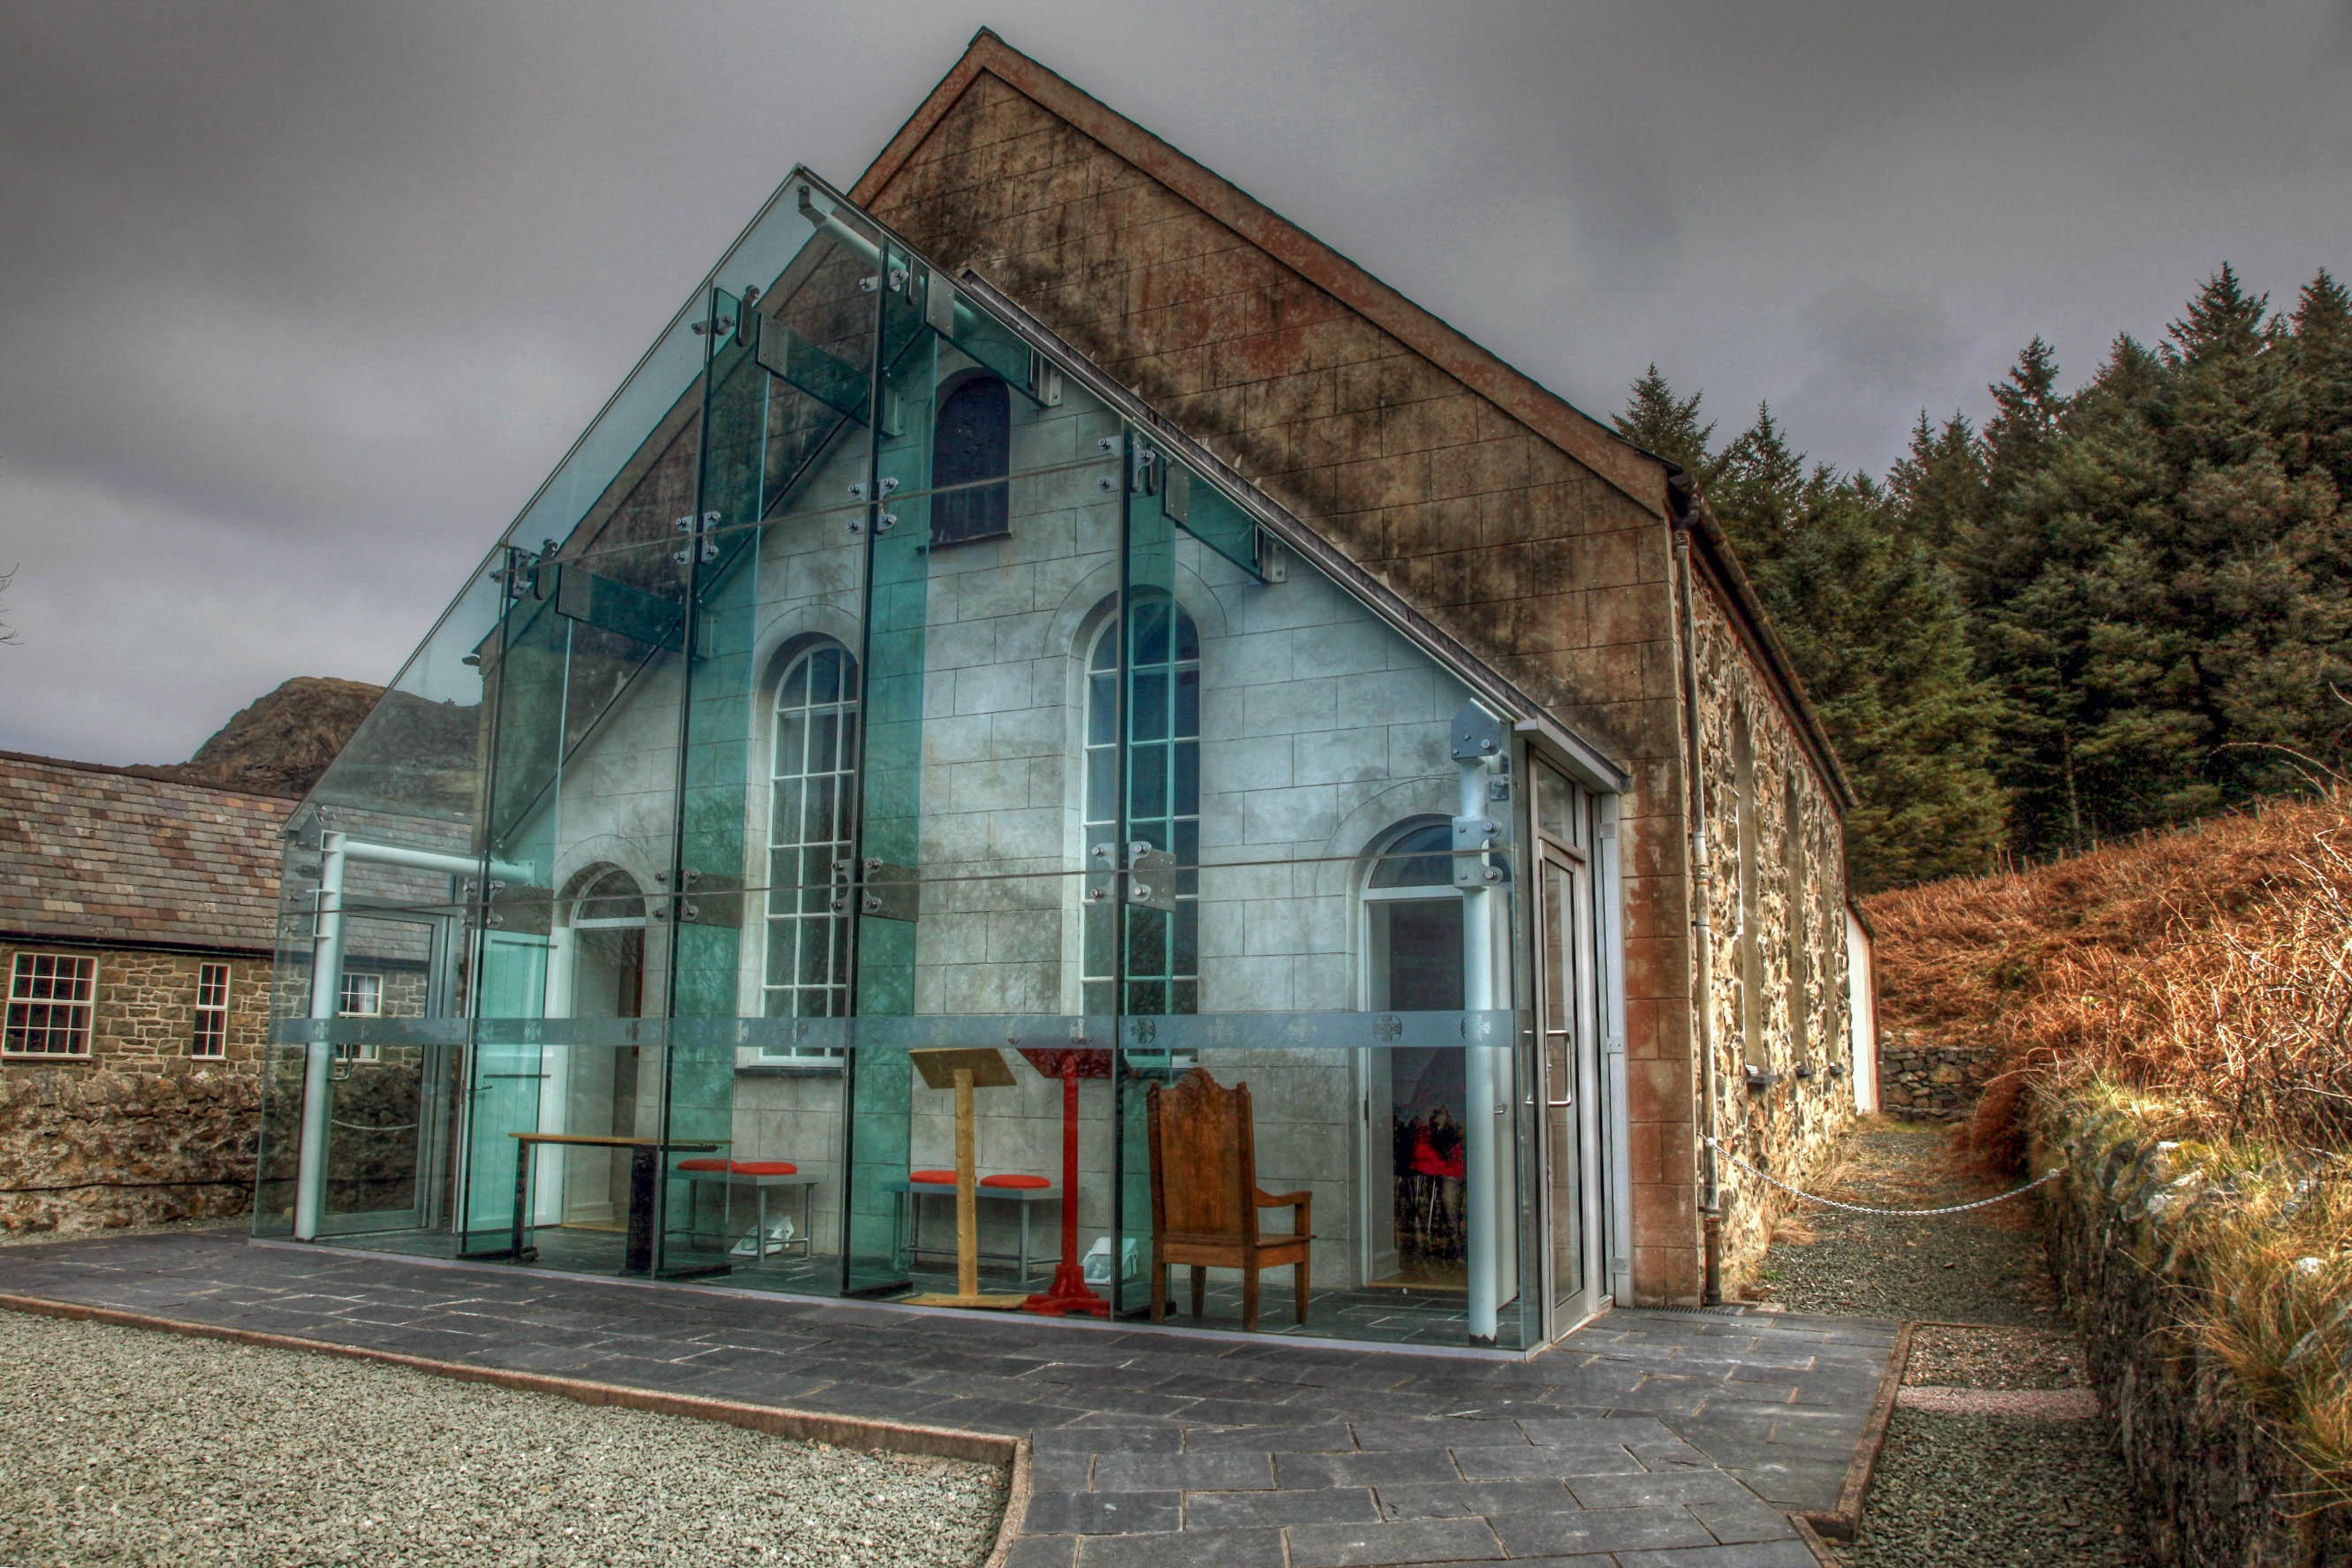
architecture, house, building, home, cottage, facade, property, chapel, wales, north, farmhouse, estate, neighbourhood, capel, nant gweutheyrn, residential area